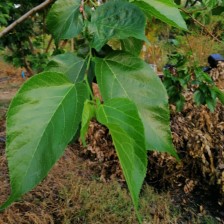
Variety: TaiwanMeacho